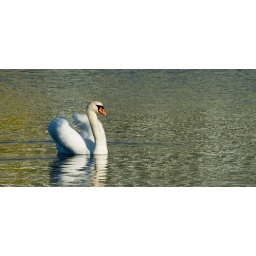
Used some time on my way home from work to enjoy the birds in Copenhagen.